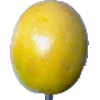
Label: maracuja